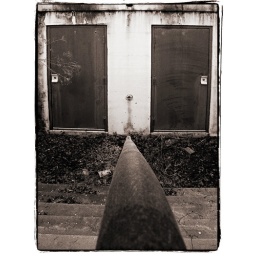
swimming pool doors in Shreveport